Thomas Rowney (died 1759)

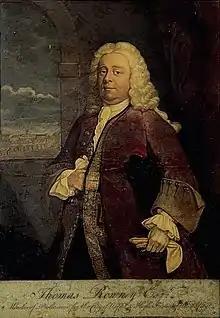
Reverse glass mezzotint of Thomas Rowney Esq. Member of Parliament for Oxford

Thomas Rowney (c. 1693–1759) of Dean Farm, Oxfordshire, was a British Tory politician who sat in the House of Commons for 37 years from 1722 to 1759.